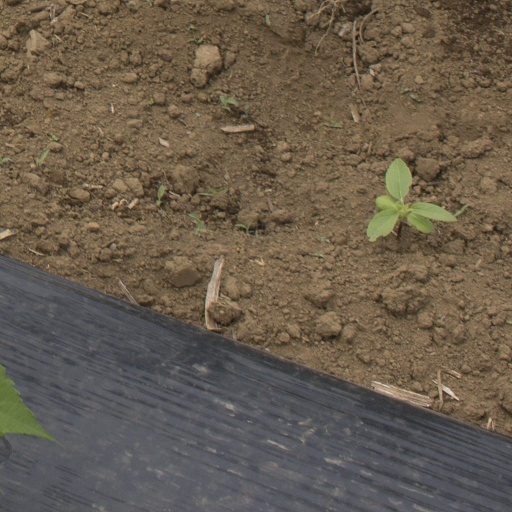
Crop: Jerusalem artichoke